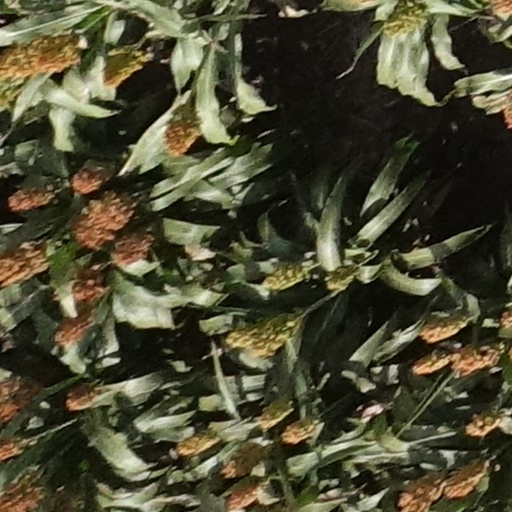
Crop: sorghum